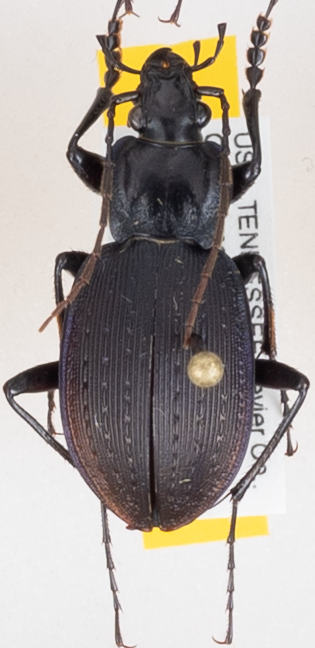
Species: Carabus goryi
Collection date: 2017-04-18
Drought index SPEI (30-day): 0.096
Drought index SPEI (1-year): -1.45
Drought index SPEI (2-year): -1.01